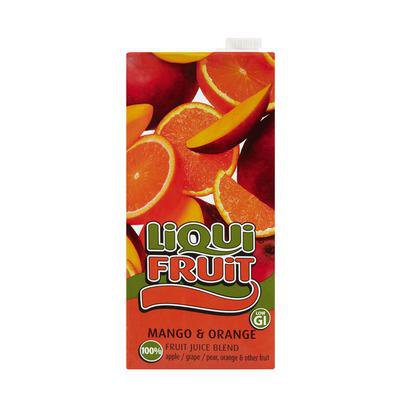
Label: Orange